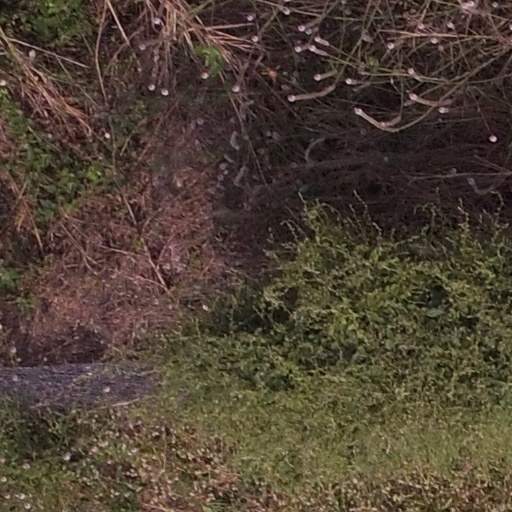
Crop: maize; corn